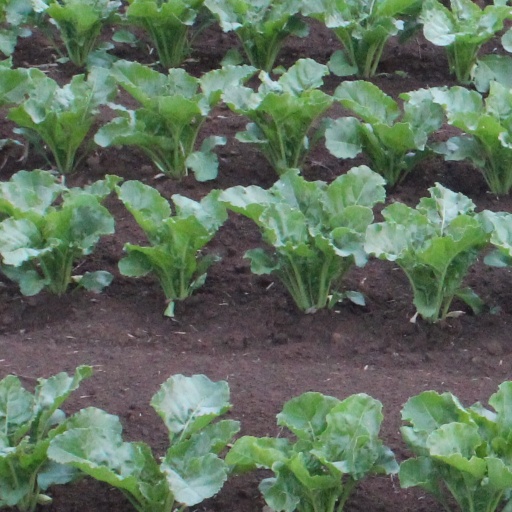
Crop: sugar beet